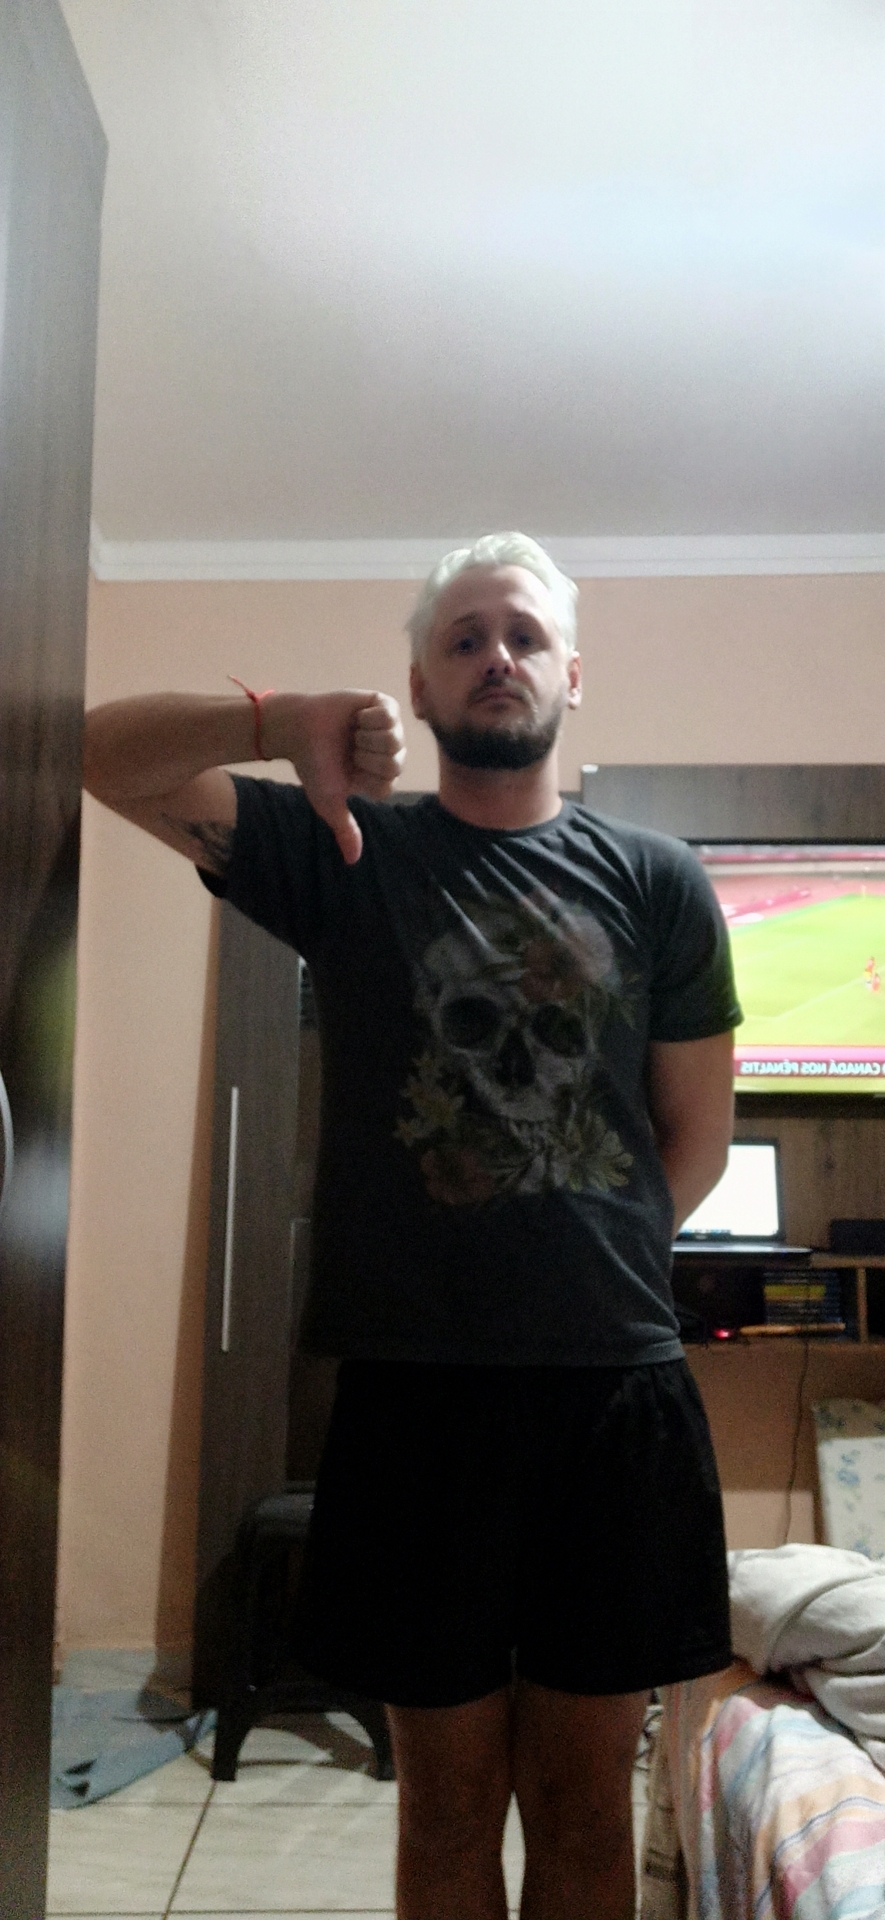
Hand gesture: dislike